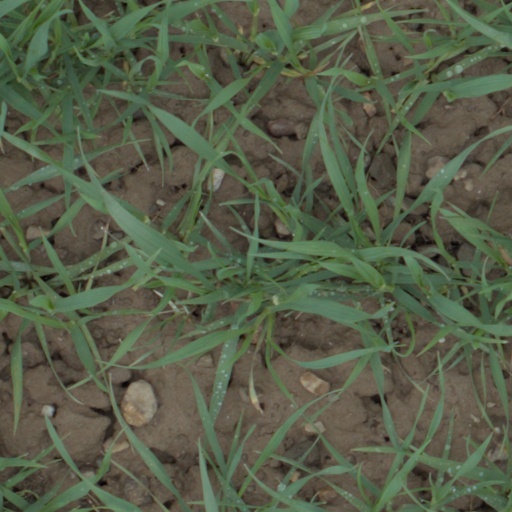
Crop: wheat